Arches Cluster

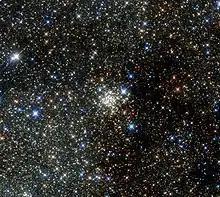
Arches Cluster in infrared

The Arches Cluster is the densest known star cluster in the Milky Way, about 100 light-years from its center in the constellation Sagittarius (The Archer), 25,000 light-years from Earth. Its discovery was reported by Nagata et al. in 1995, and independently by Cotera et al. in 1996.